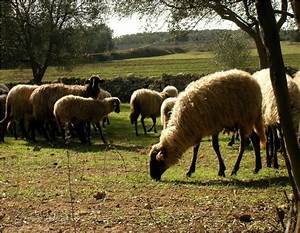
Label: sheep